Versus de scachis

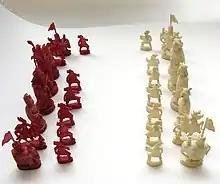
The colors of the pieces were described as white and red (black and white is considered a posterior color scheme) which are still occasionally used in some later chess sets.

The poem itself consists of 98 lines in elegiac couplets and written in Medieval Latin. The first ten verses justify the game as mental recreation, in which there is no malice, no perjurious fraud, and no physical risk, underlining also the advantage of playing without dice. Thus, the poem begins by expressing praise for the game of chess as a unique game that did not require gambling or dice. According to some chess historians, this initial statement was made in order to oppose common religious disapproval of games of chance that involved gambling.